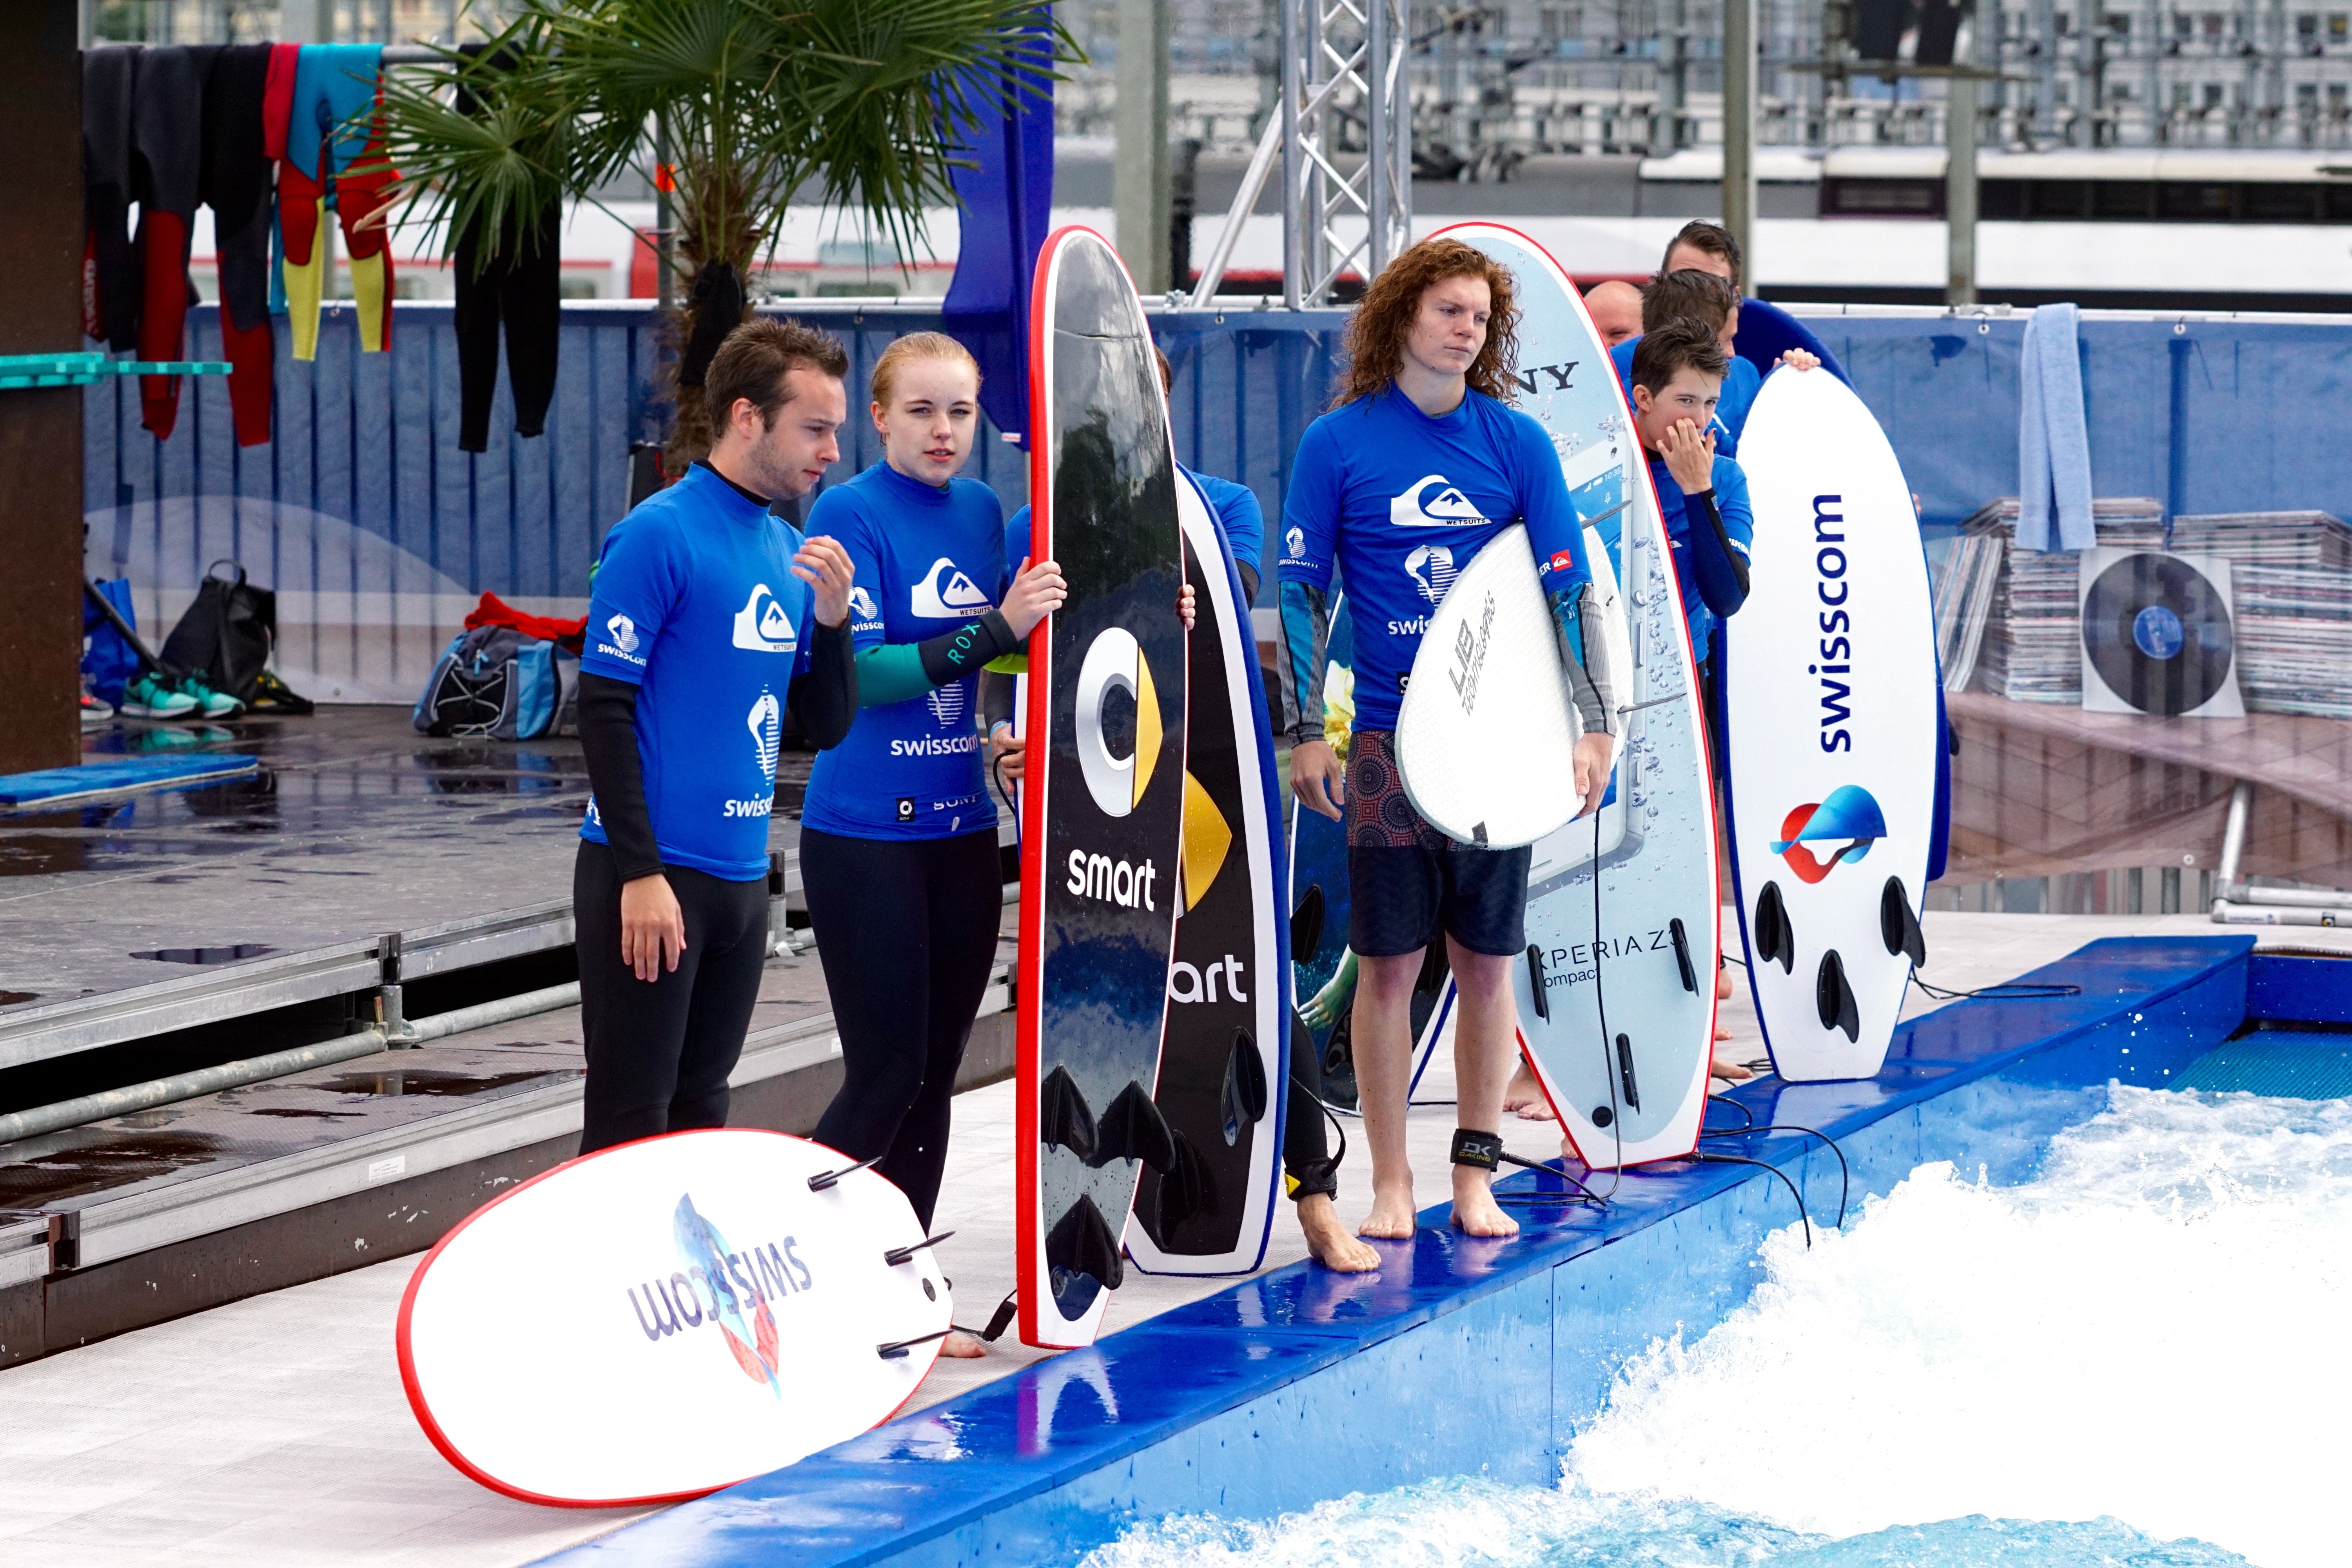
wave, surf, winter sport, team, sports, boating, surfboards, queue, water basin, endurance sports